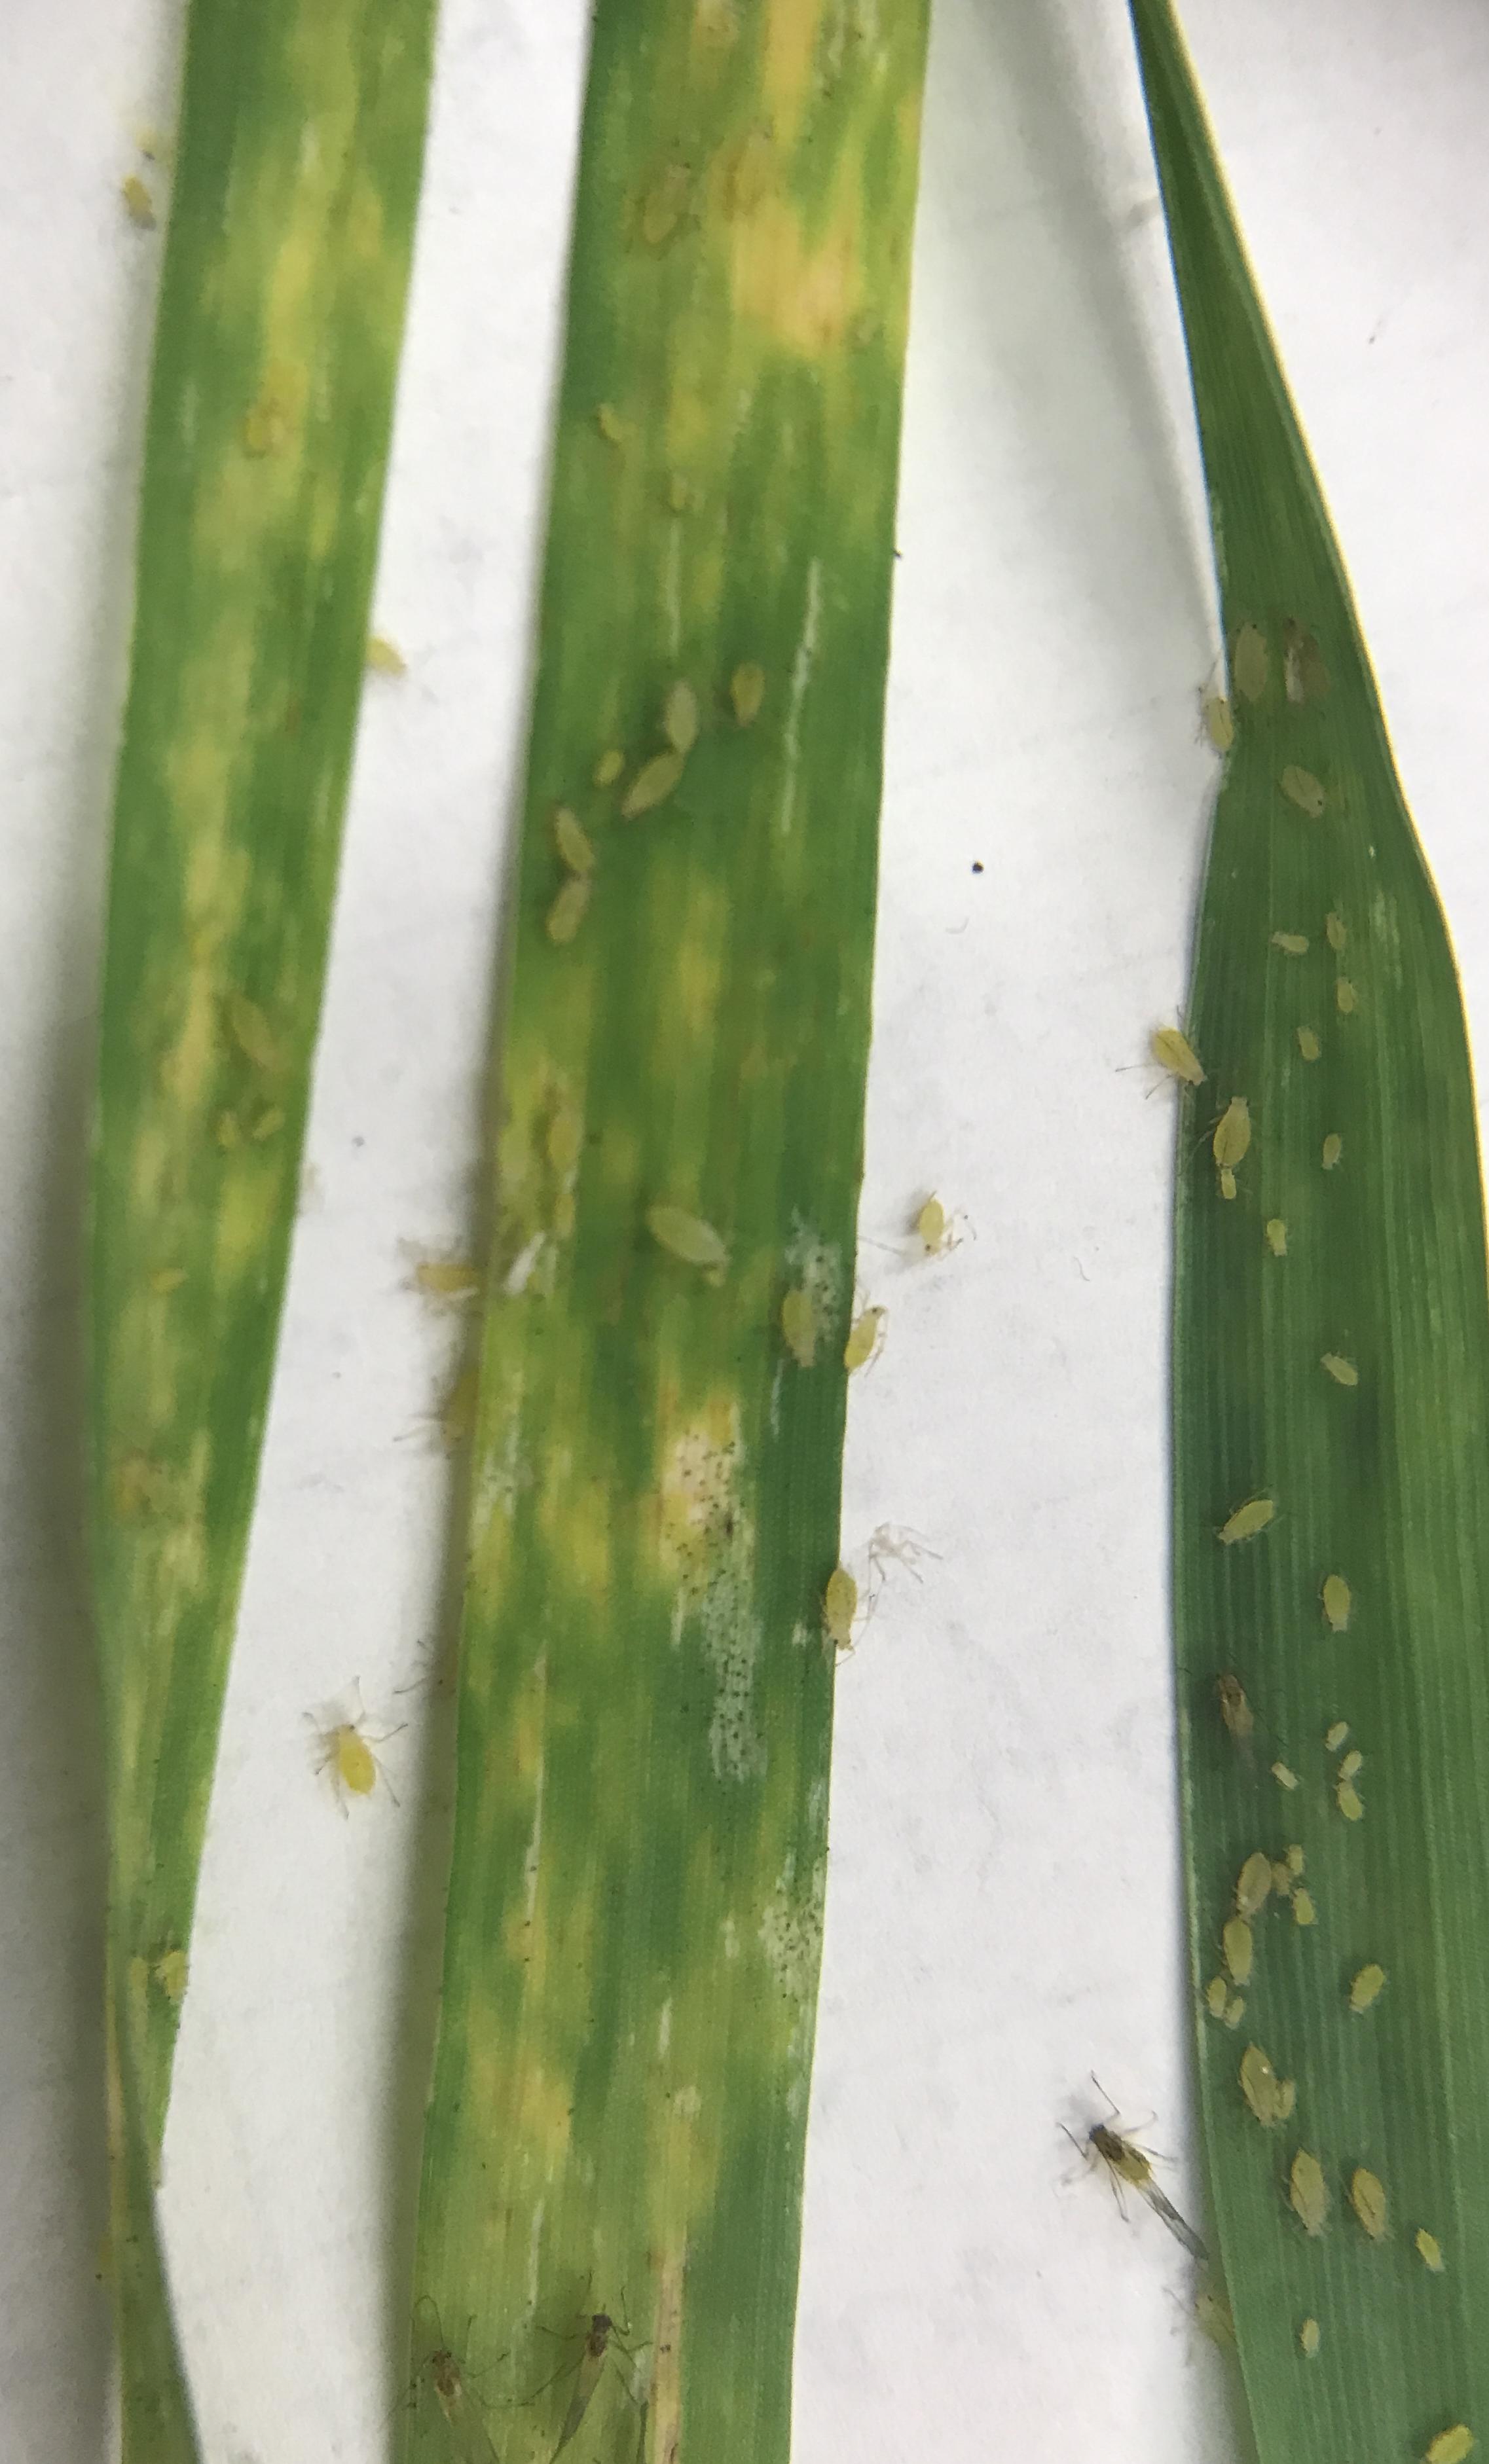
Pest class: cereal_grass_aphid